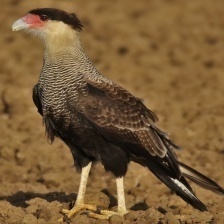
Species: CRESTED CARACARA
Scientific name: CARACARA CHERIWAY